L. G. Dupre

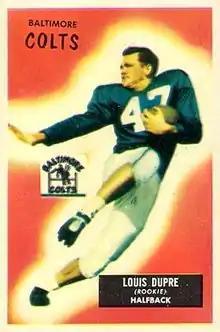
Dupre on a 1955 Bowman football card

Louis George Dupre (September 10, 1932 – August 9, 2001) was a professional American football running back in the National Football League (NFL) for the Baltimore Colts and Dallas Cowboys. He played college football at Baylor University.